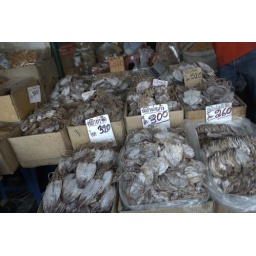
dried fish market beside Wat po